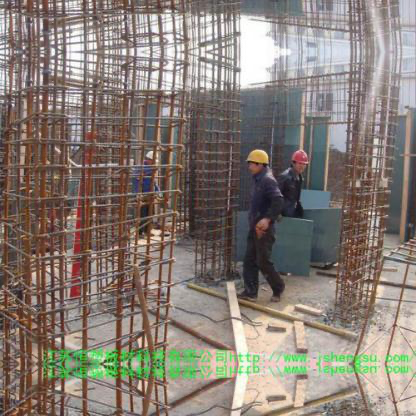
Objects in the image:
label: helmet
label: helmet
label: helmet